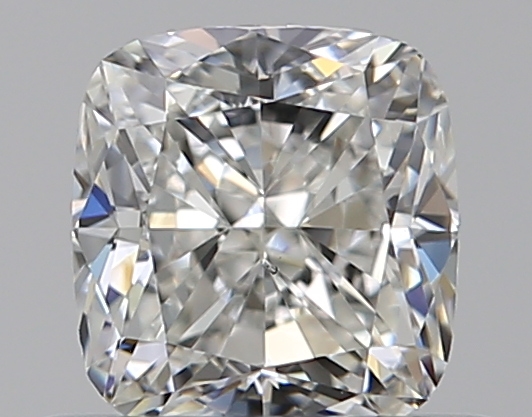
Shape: cushion
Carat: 0.59
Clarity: VS2
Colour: H
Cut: VG
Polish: EX
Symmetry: VG
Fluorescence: N
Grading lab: GIA
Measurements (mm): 4.75 x 4.47 x 3.15